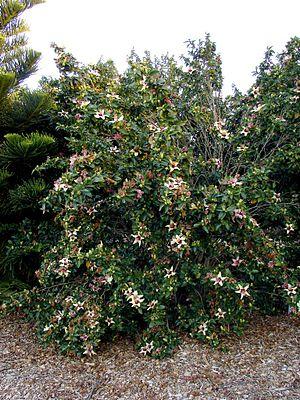
Hibiscus insularis est une espèce végétale de la famille des Malvacées endémique de l'île Philipp, une petite île au sud de l'île Norfolk au nord de la Nouvelle-Zélande.